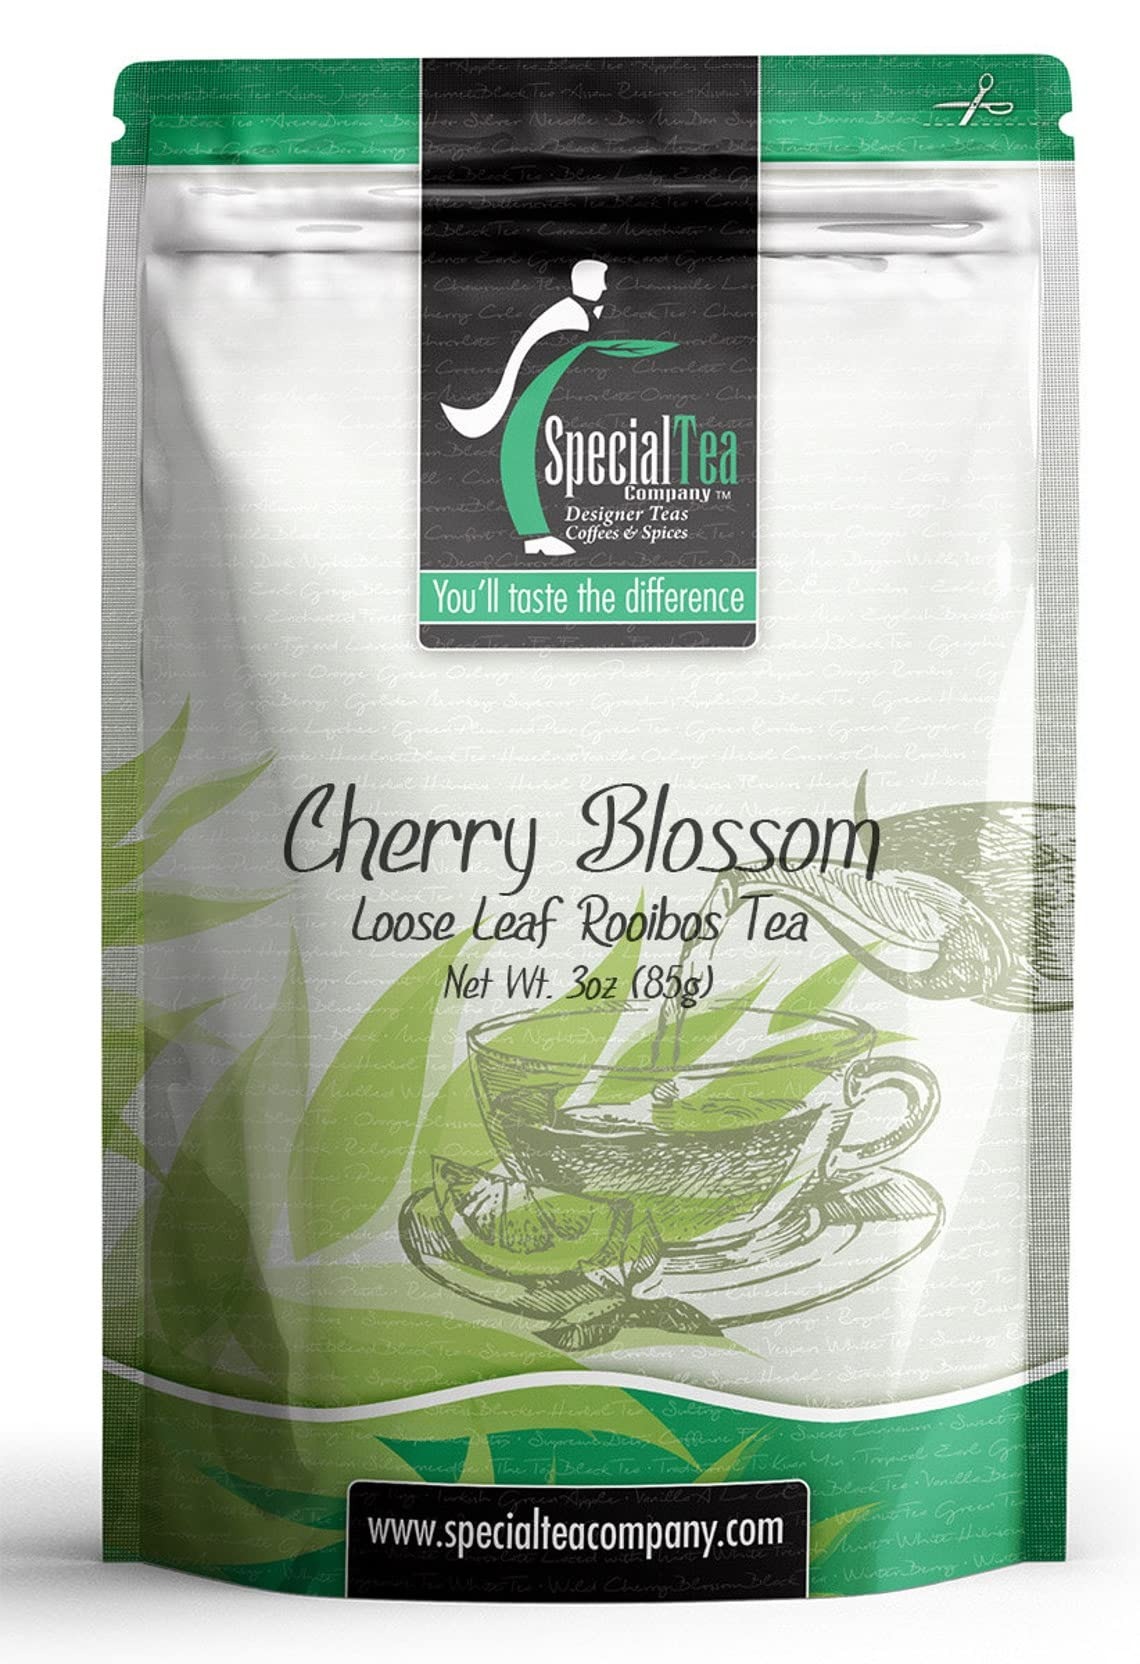
Item Name: Special Tea Cherry Blossom Rooibos Tea, Loose Leaf, 3 Ounce
Bullet Point 1: ROOIBOS TEA: Rooibos is a caffeine free alternative tea which offers similar health benefits to tea without the caffeine. Rooibos teas come from the Cedarburg area of the Western Cape of South Africa.
Bullet Point 2: EARTHY FLAVOR: Green Rooibos has an earthly fresh character similar to pan fired green teas. Red rooibos has a robust mineral earthy body similar to black tea. Honeybush has as smooth sweet honey like character similar to a dark oolong.
Bullet Point 3: CAFFEINE LEVEL: Rooibos tea does not contain caffeine and has low tannin levels compared to black tea or green tea. Rooibos contains is packed full of polyphenols similar to tea.
Bullet Point 4: REAL LOOSE LEAF TEA: Loose leaf tea is a healthier purer way to drink tea. Our 1 oz. sample brews about 10 cups of tea.
Bullet Point 5: REAL LOOSE LEAF TEA IN BAGS: Loose leaf tea is a healthier purer way to drink tea, we gently breakup our loose leaf teas for use in eco-friendly tea bags to help retain full flavor.
Bullet Point 6: PREMIUM LOOSE LEAF TEA: Premium tea leaves have all their essential oils intact, so the flavor, quality and health benefits are maintained. Individually hand packed in the USA in a resealable pouch to retain freshness.
Product Description: <p>A lively vivacious combination of very cherry, fruit flavors that is naturally caffeine free. Cherry Blossom is a mouthwatering, sweet brew that is perfect hot or iced.</p> <p>Loose Leaf Brewing Instructions: Start with cold water and bring water to just under a boil (180° - 190°). Add rooibos, one heaping teaspoon per cup of water. For iced rooibos, add one level tablespoon. Pour hot water over rooibos and steep 4-6 minutes. Remove or strain and enjoy!</p> <p>Ingredients: Rooibos, Sour Cherry, Lemongrass, Sunflower Petals, Natural and Artificial Cherry Flavor.</p>
Value: 3.0
Unit: Ounce

Price: 12.085